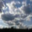
Label: cloud